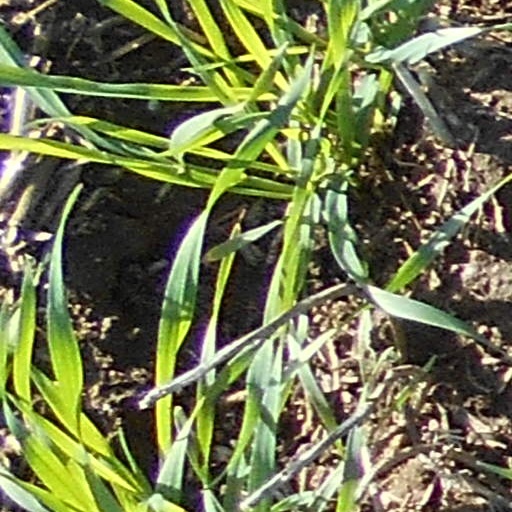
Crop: wheat